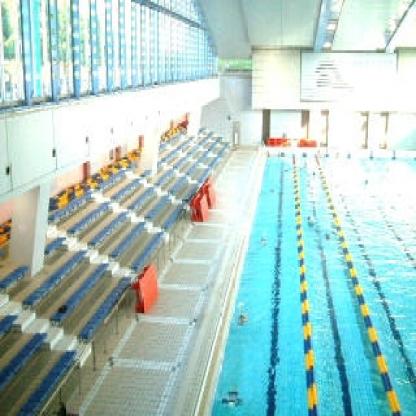
Scene: Indoor